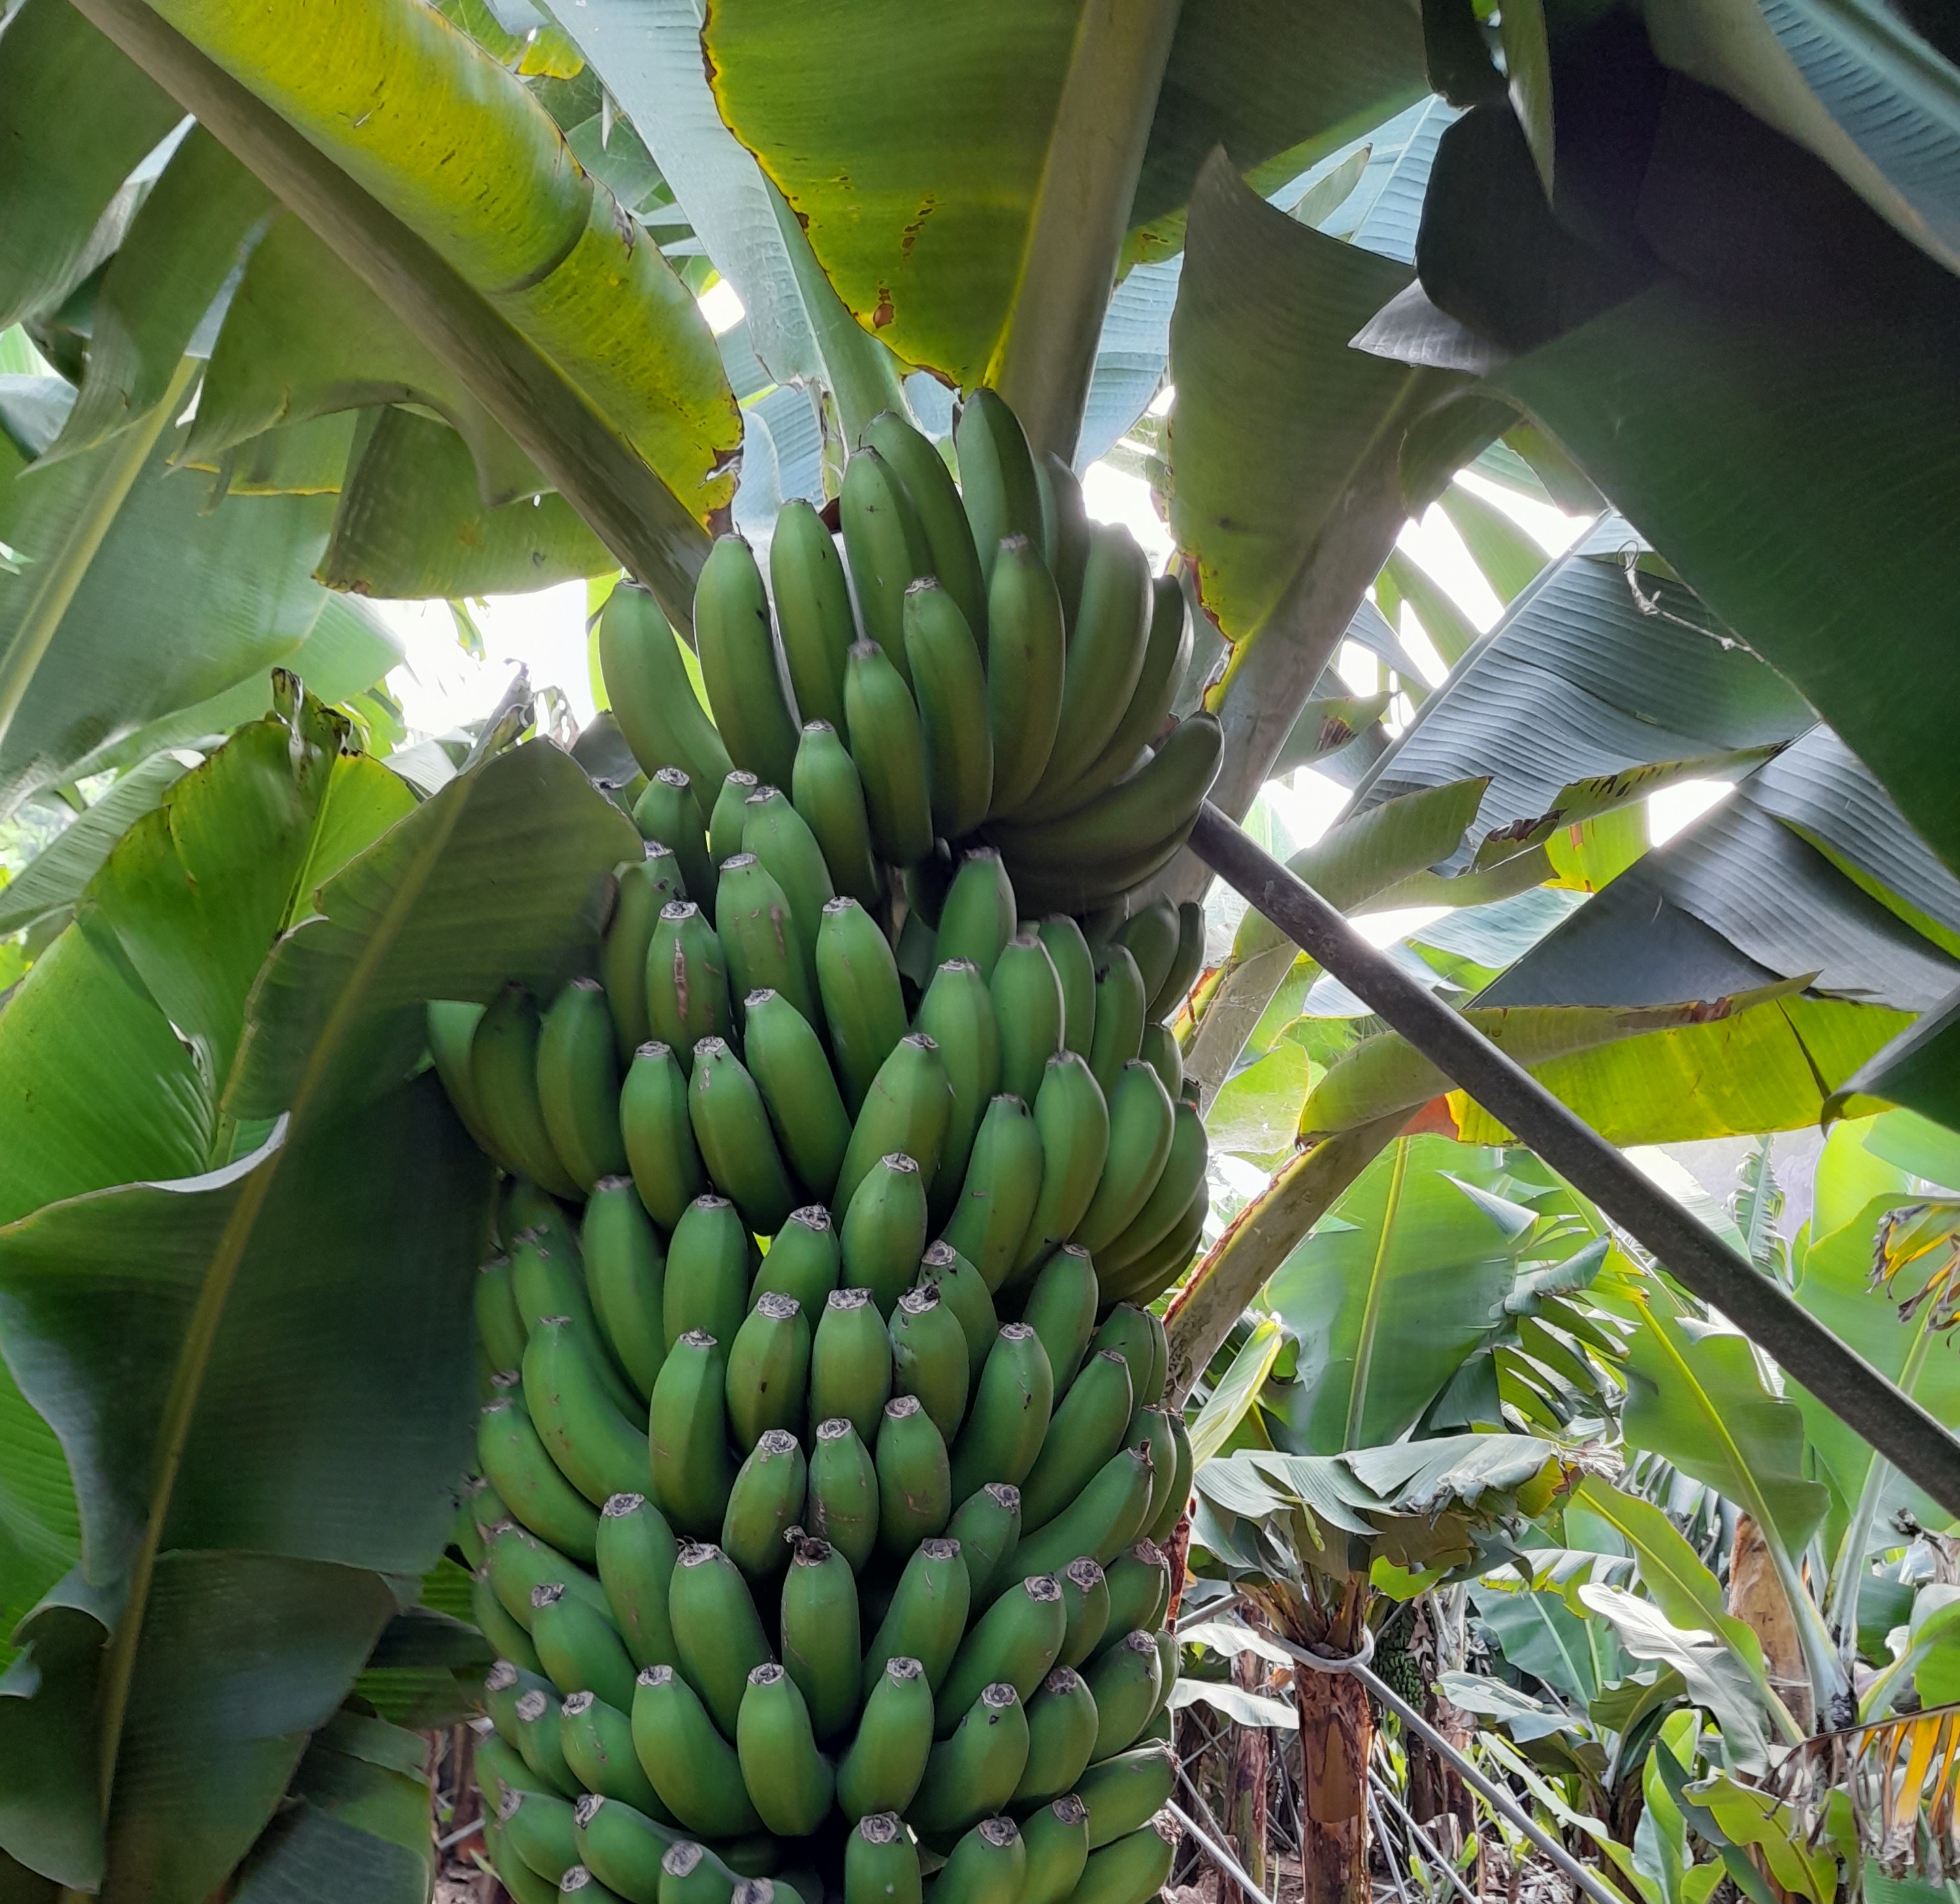
Label: Cut